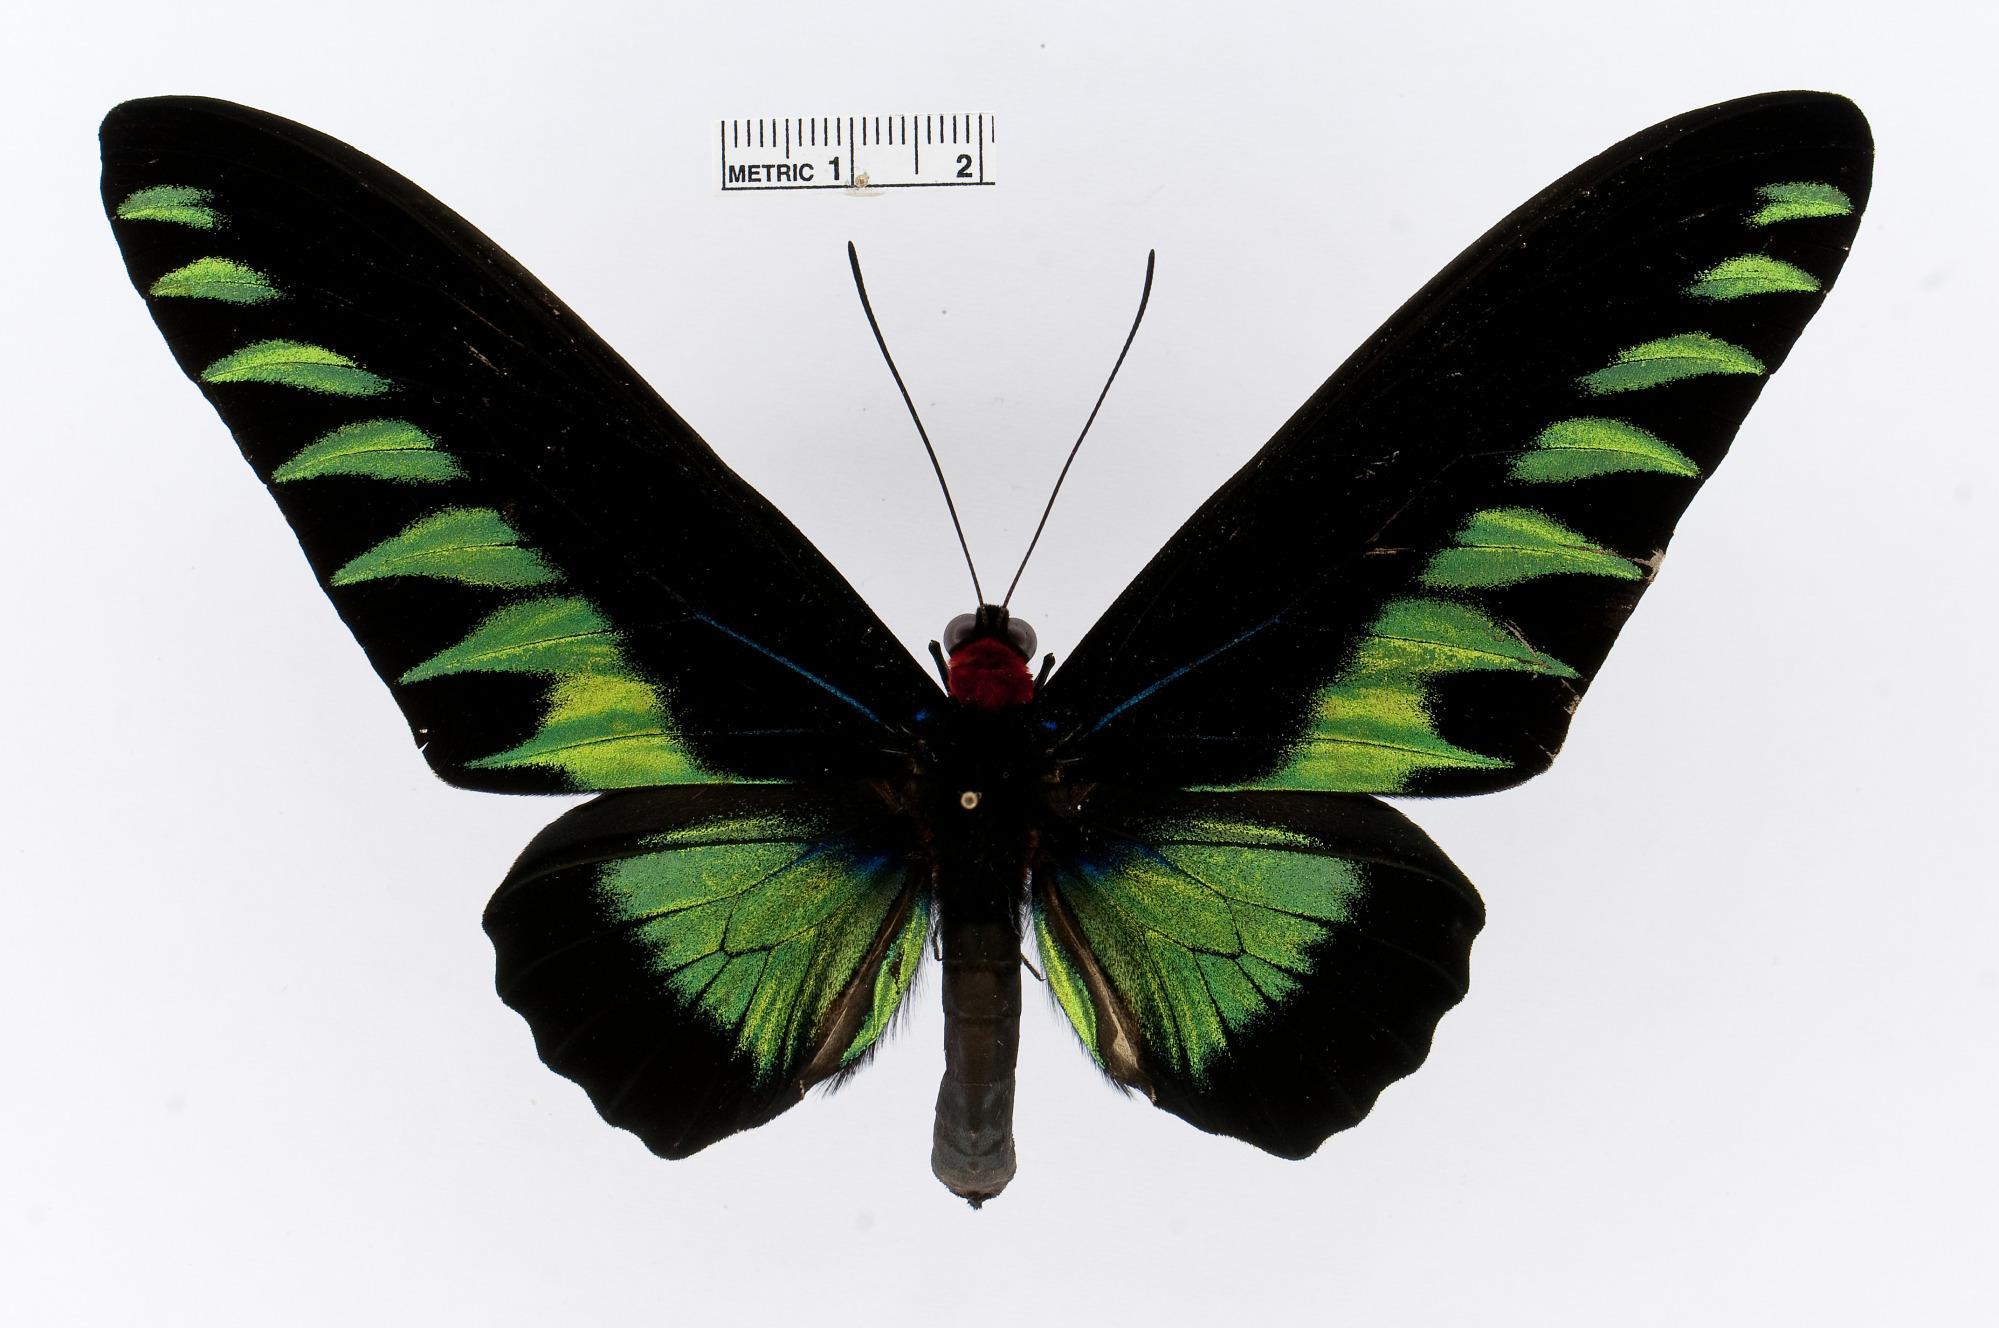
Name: Trogonoptera brookiana
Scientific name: Trogonoptera brookiana
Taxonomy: Animalia, Arthropoda, Insecta, Lepidoptera, Papilionidae, Papilioninae